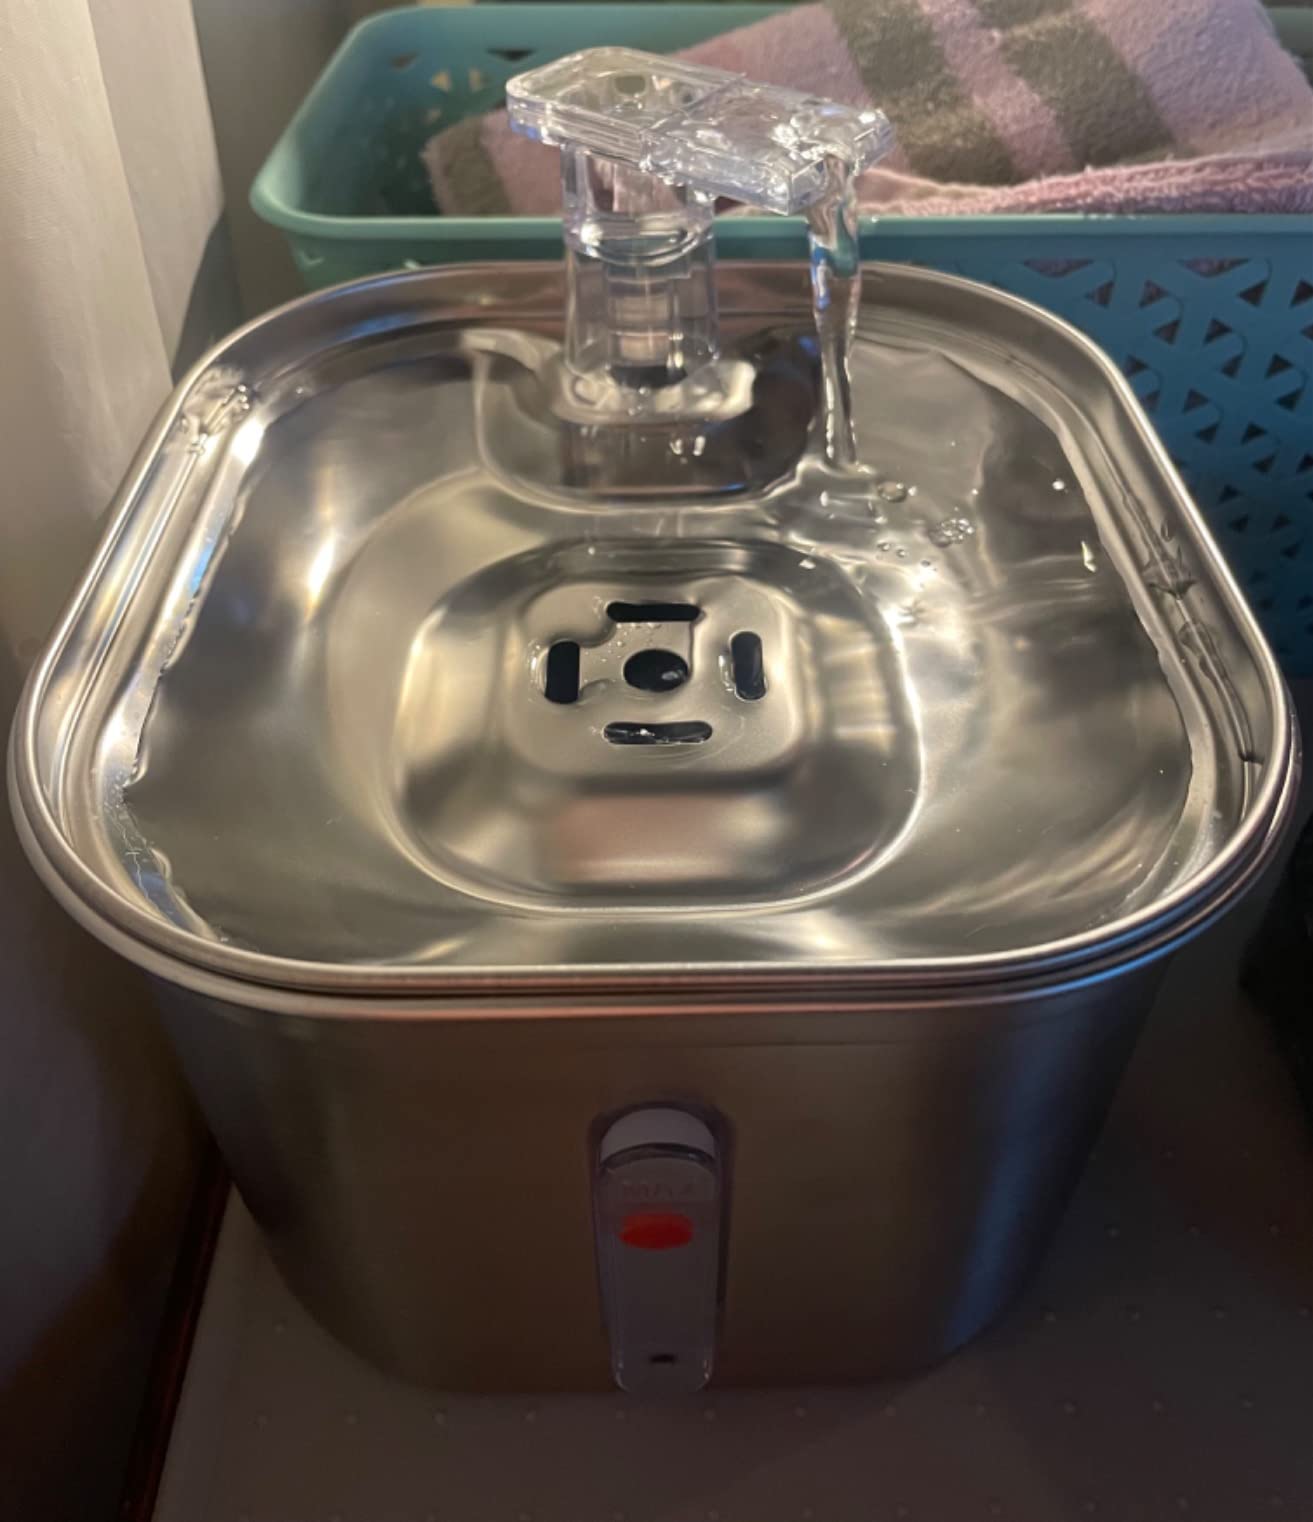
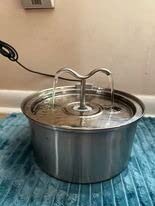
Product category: items_bowl
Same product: no